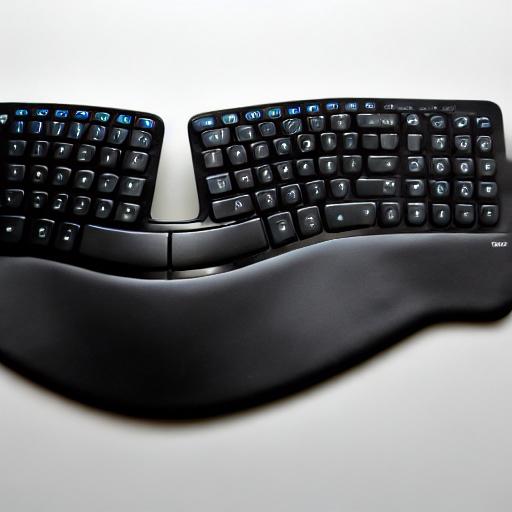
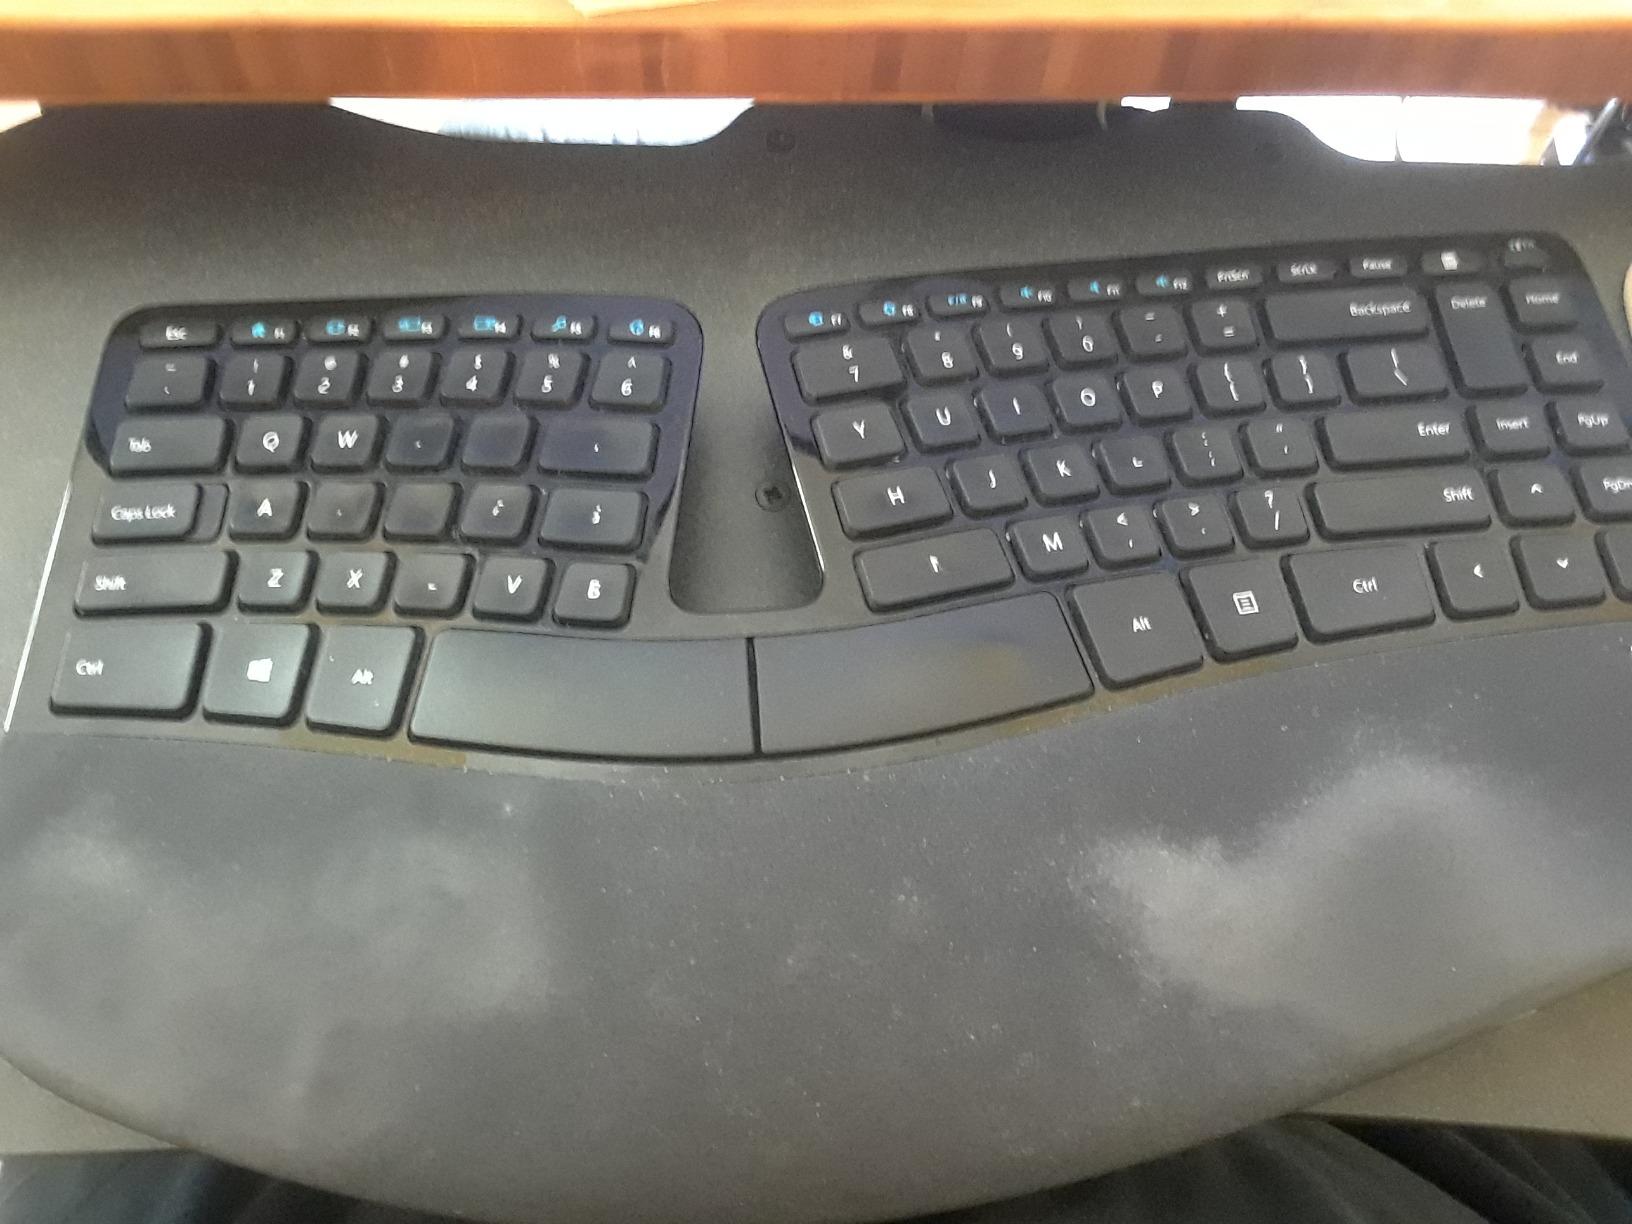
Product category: keyboard
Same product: no